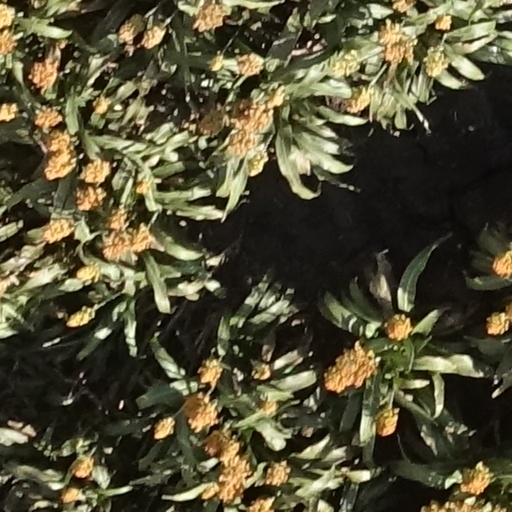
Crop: sorghum